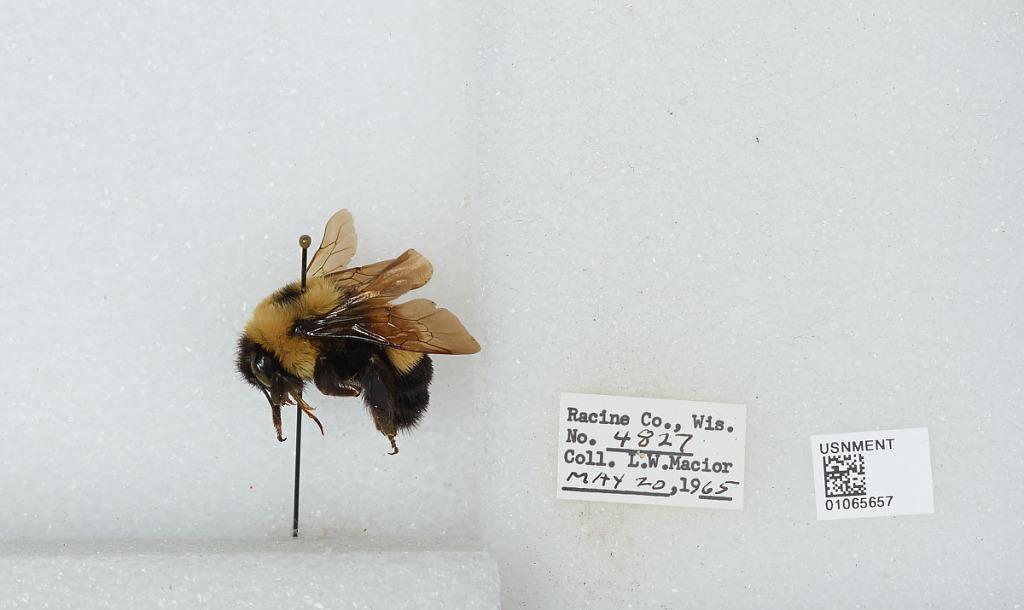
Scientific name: Bombus (Bombus) affinis Cresson
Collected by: L. Macior
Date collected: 1965-5-20
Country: United States
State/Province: Wisconsin
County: Racine
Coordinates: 42.78, -87.76